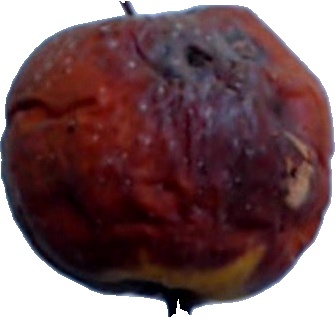
Label: apple_rotten_1